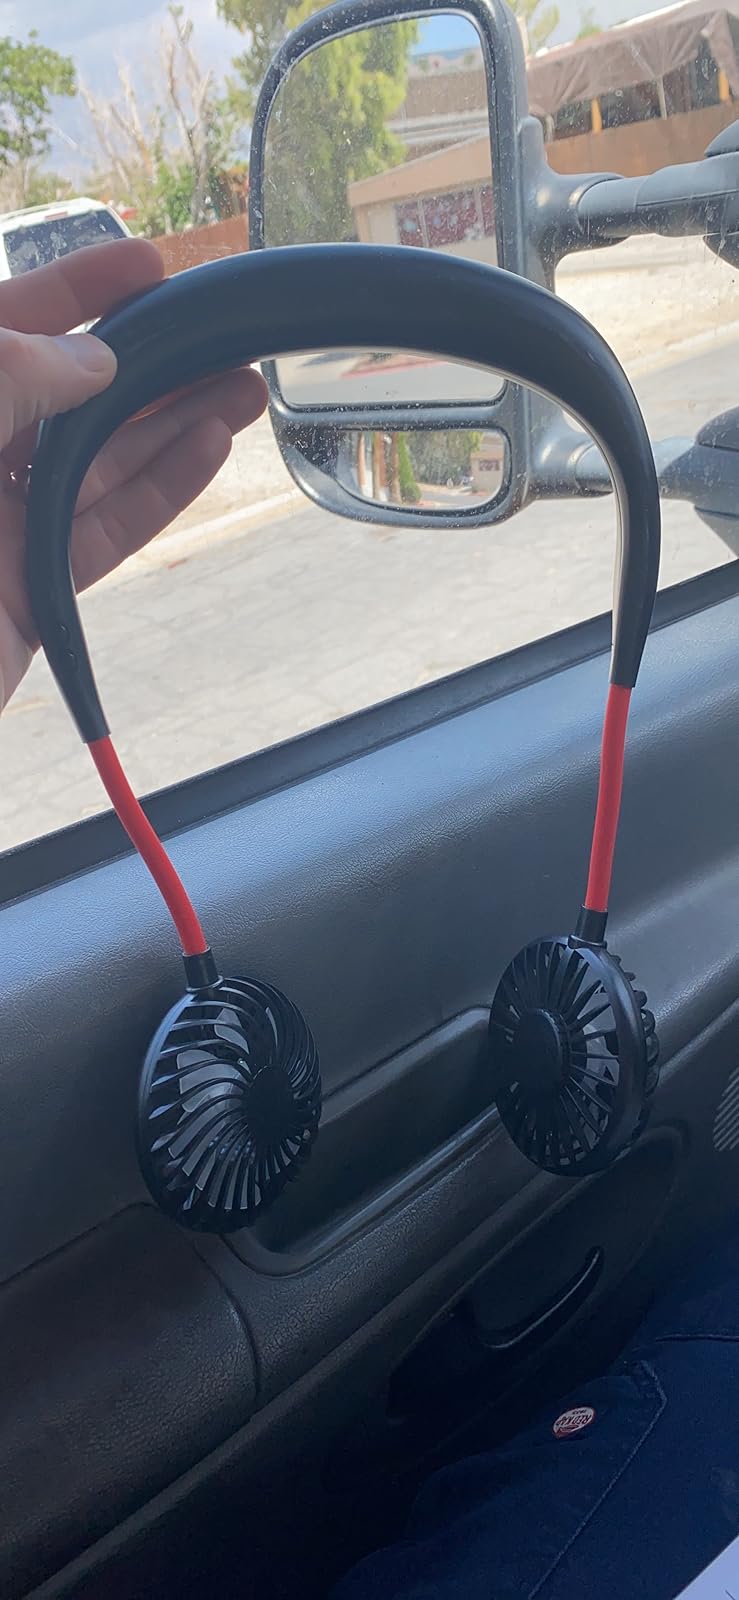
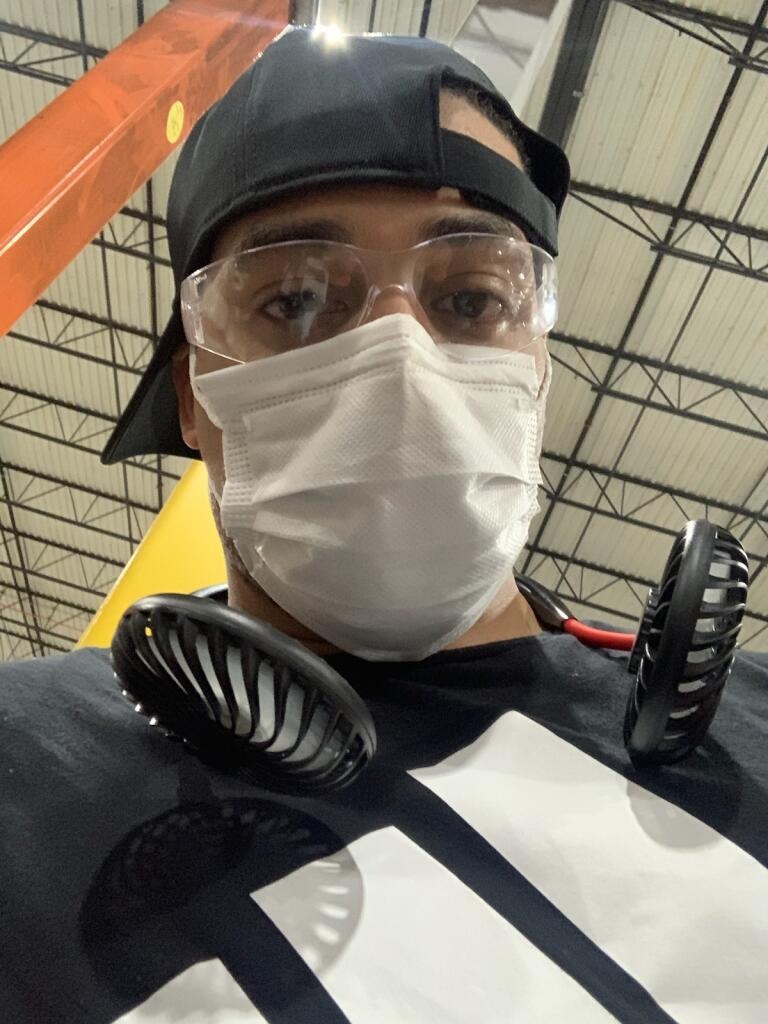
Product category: fan
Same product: yes